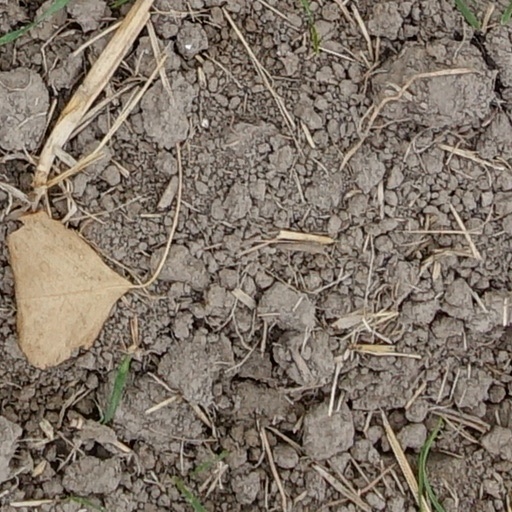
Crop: wheat